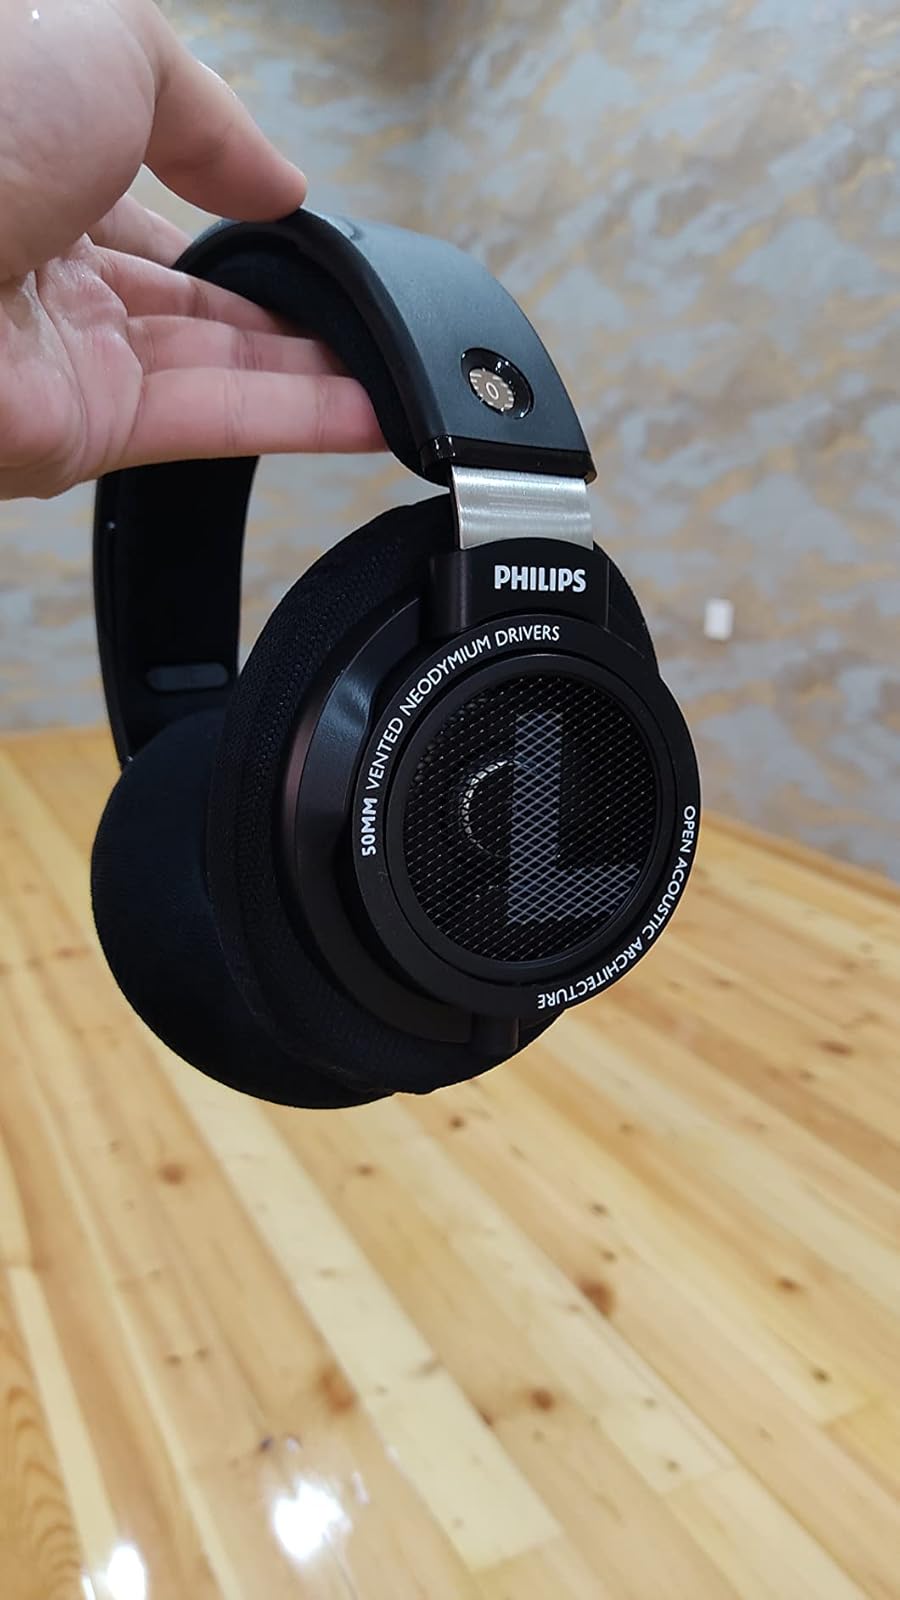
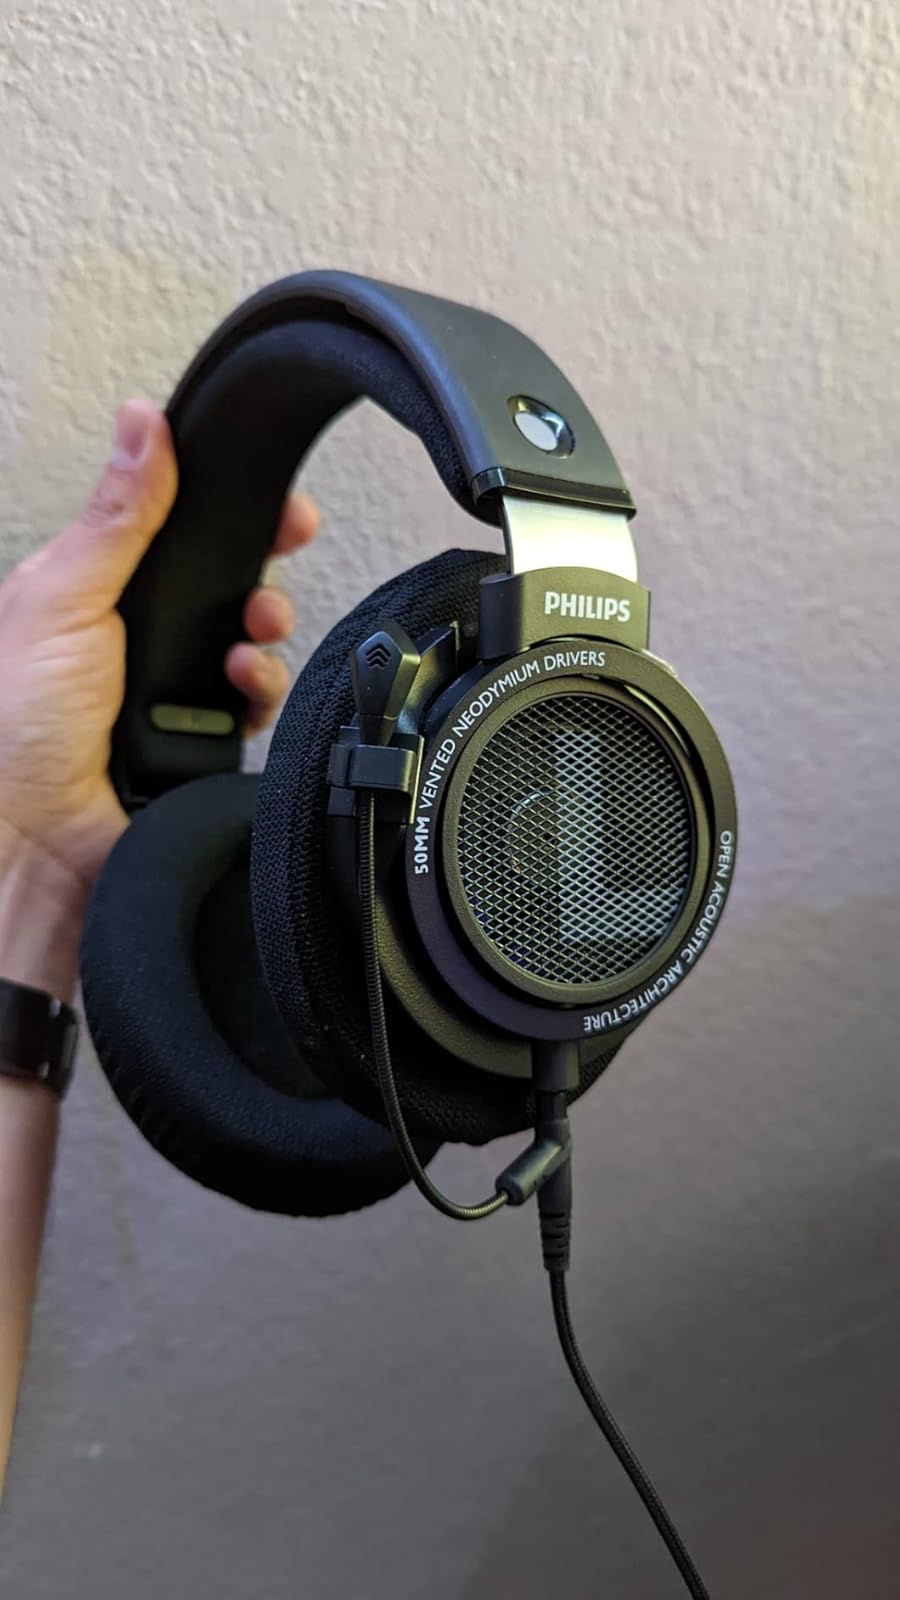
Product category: headphones
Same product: yes